Charles Hardinge, 2nd Viscount Hardinge

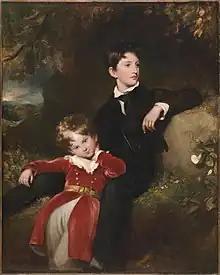
Stepbrothers "Charles Stewart Hardinge" age 6, and "Walter Charles James" age 13 in 1829

Charles Stewart Hardinge, 2nd Viscount Hardinge (2 September 1822 – 28 July 1894), was a British Conservative politician.